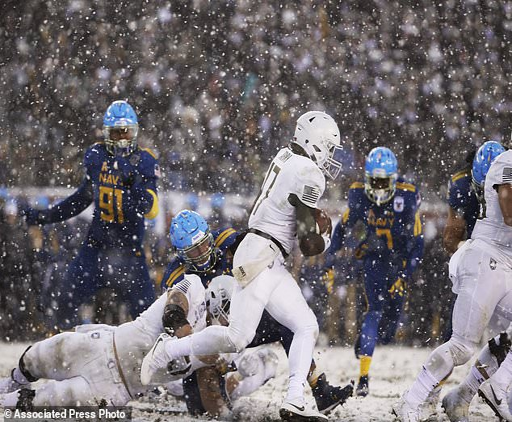
american football player runs the ball against navy during the first half of a college football game